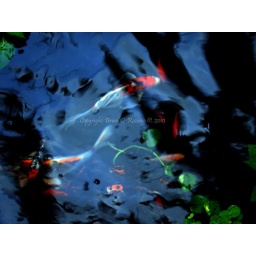
Variety of gold fish and koi in a water tank at the butterfly park in KL.